Silicification

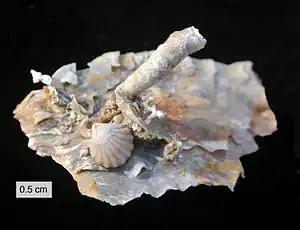
Silicified fossil shells

In geology, silicification is a process in which silica-rich fluids seep into the voids of Earth materials, e.g., rocks, wood, bones, shells, and replace the original materials with silica (SiO). Silica is a naturally existing and abundant compound found in organic and inorganic materials, including Earth's crust and mantle. There are a variety of silicification mechanisms. In silicification of wood, silica permeates into and occupies cracks and voids in wood such as vessels and cell walls. The original organic matter is retained throughout the process and will gradually decay through time. In the silicification of carbonates, silica replaces carbonates by the same volume. Replacement is accomplished through the dissolution of original rock minerals and the precipitation of silica. This leads to a removal of original materials out of the system. Depending on the structures and composition of the original rock, silica might replace only specific mineral components of the rock. Silicic acid (HSiO) in the silica-enriched fluids forms lenticular, nodular, fibrous, or aggregated quartz, opal, or chalcedony that grows within the rock. Silicification happens when rocks or organic materials are in contact with silica-rich surface water, buried under sediments and susceptible to groundwater flow, or buried under volcanic ashes. Silicification is often associated with hydrothermal processes. Temperature for silicification ranges in various conditions: in burial or surface water conditions, temperature for silicification can be around 25°−50°; whereas temperatures for siliceous fluid inclusions can be up to 150°−190°. Silicification could occur during a syn-depositional or a post-depositional stage, commonly along layers marking changes in sedimentation such as unconformities or bedding planes.